Tytti Tuppurainen

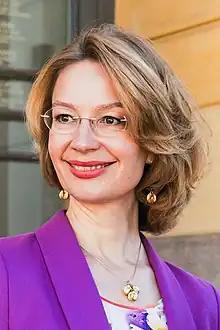
Tuppurainen in 2019

Born in Oulu, Tuppurainen was elected to the Finnish Parliament for the Social Democratic Party in 2011, from the constituency of Oulu. In 2019 she was re-elected to the parliament for the term 2019–2023.